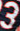
Number: 3